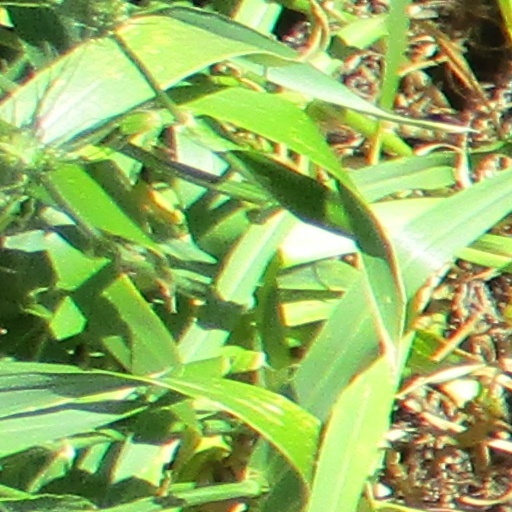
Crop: wheat